Question: Please indicate a possible affordance area of the bottle that can be used for pouring
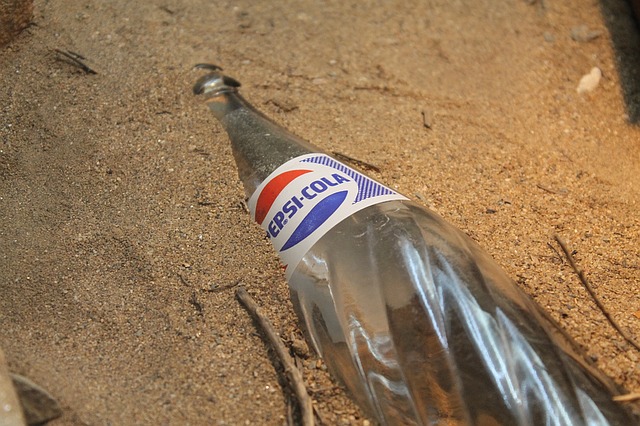
Answer: [192, 69, 287, 162]